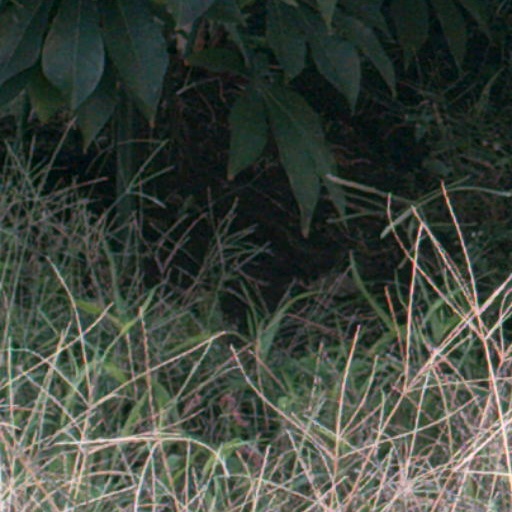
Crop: cassava